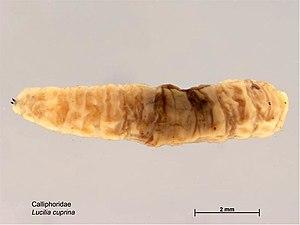
Lucilia cuprina est une espèce d'insectes diptères brachycères de la famille des Calliphoridae et du genre Lucilia. Au stade larvaire, cette mouche verte cosmopolite est saprophage et nécrophage. Dans certaines régions, elle est ectoparasite de mammifères et plus spécifiquement des ovins. Il s'agit d'une myiase dont l'impact agricole est particulièrement important au sein des élevages australiens. Beaucoup plus rarement, cette espèce peut également parasiter l'espèce humaine.
Les myiases ou myases sont l’ensemble des troubles provoqués par la présence dans un corps humain ou animal de larves de diptères parasites. Les familles de diptères concernées sont celles des Calliphoridae, Oestridae, Sarcophagidae, Cuterebridae et Muscidae.